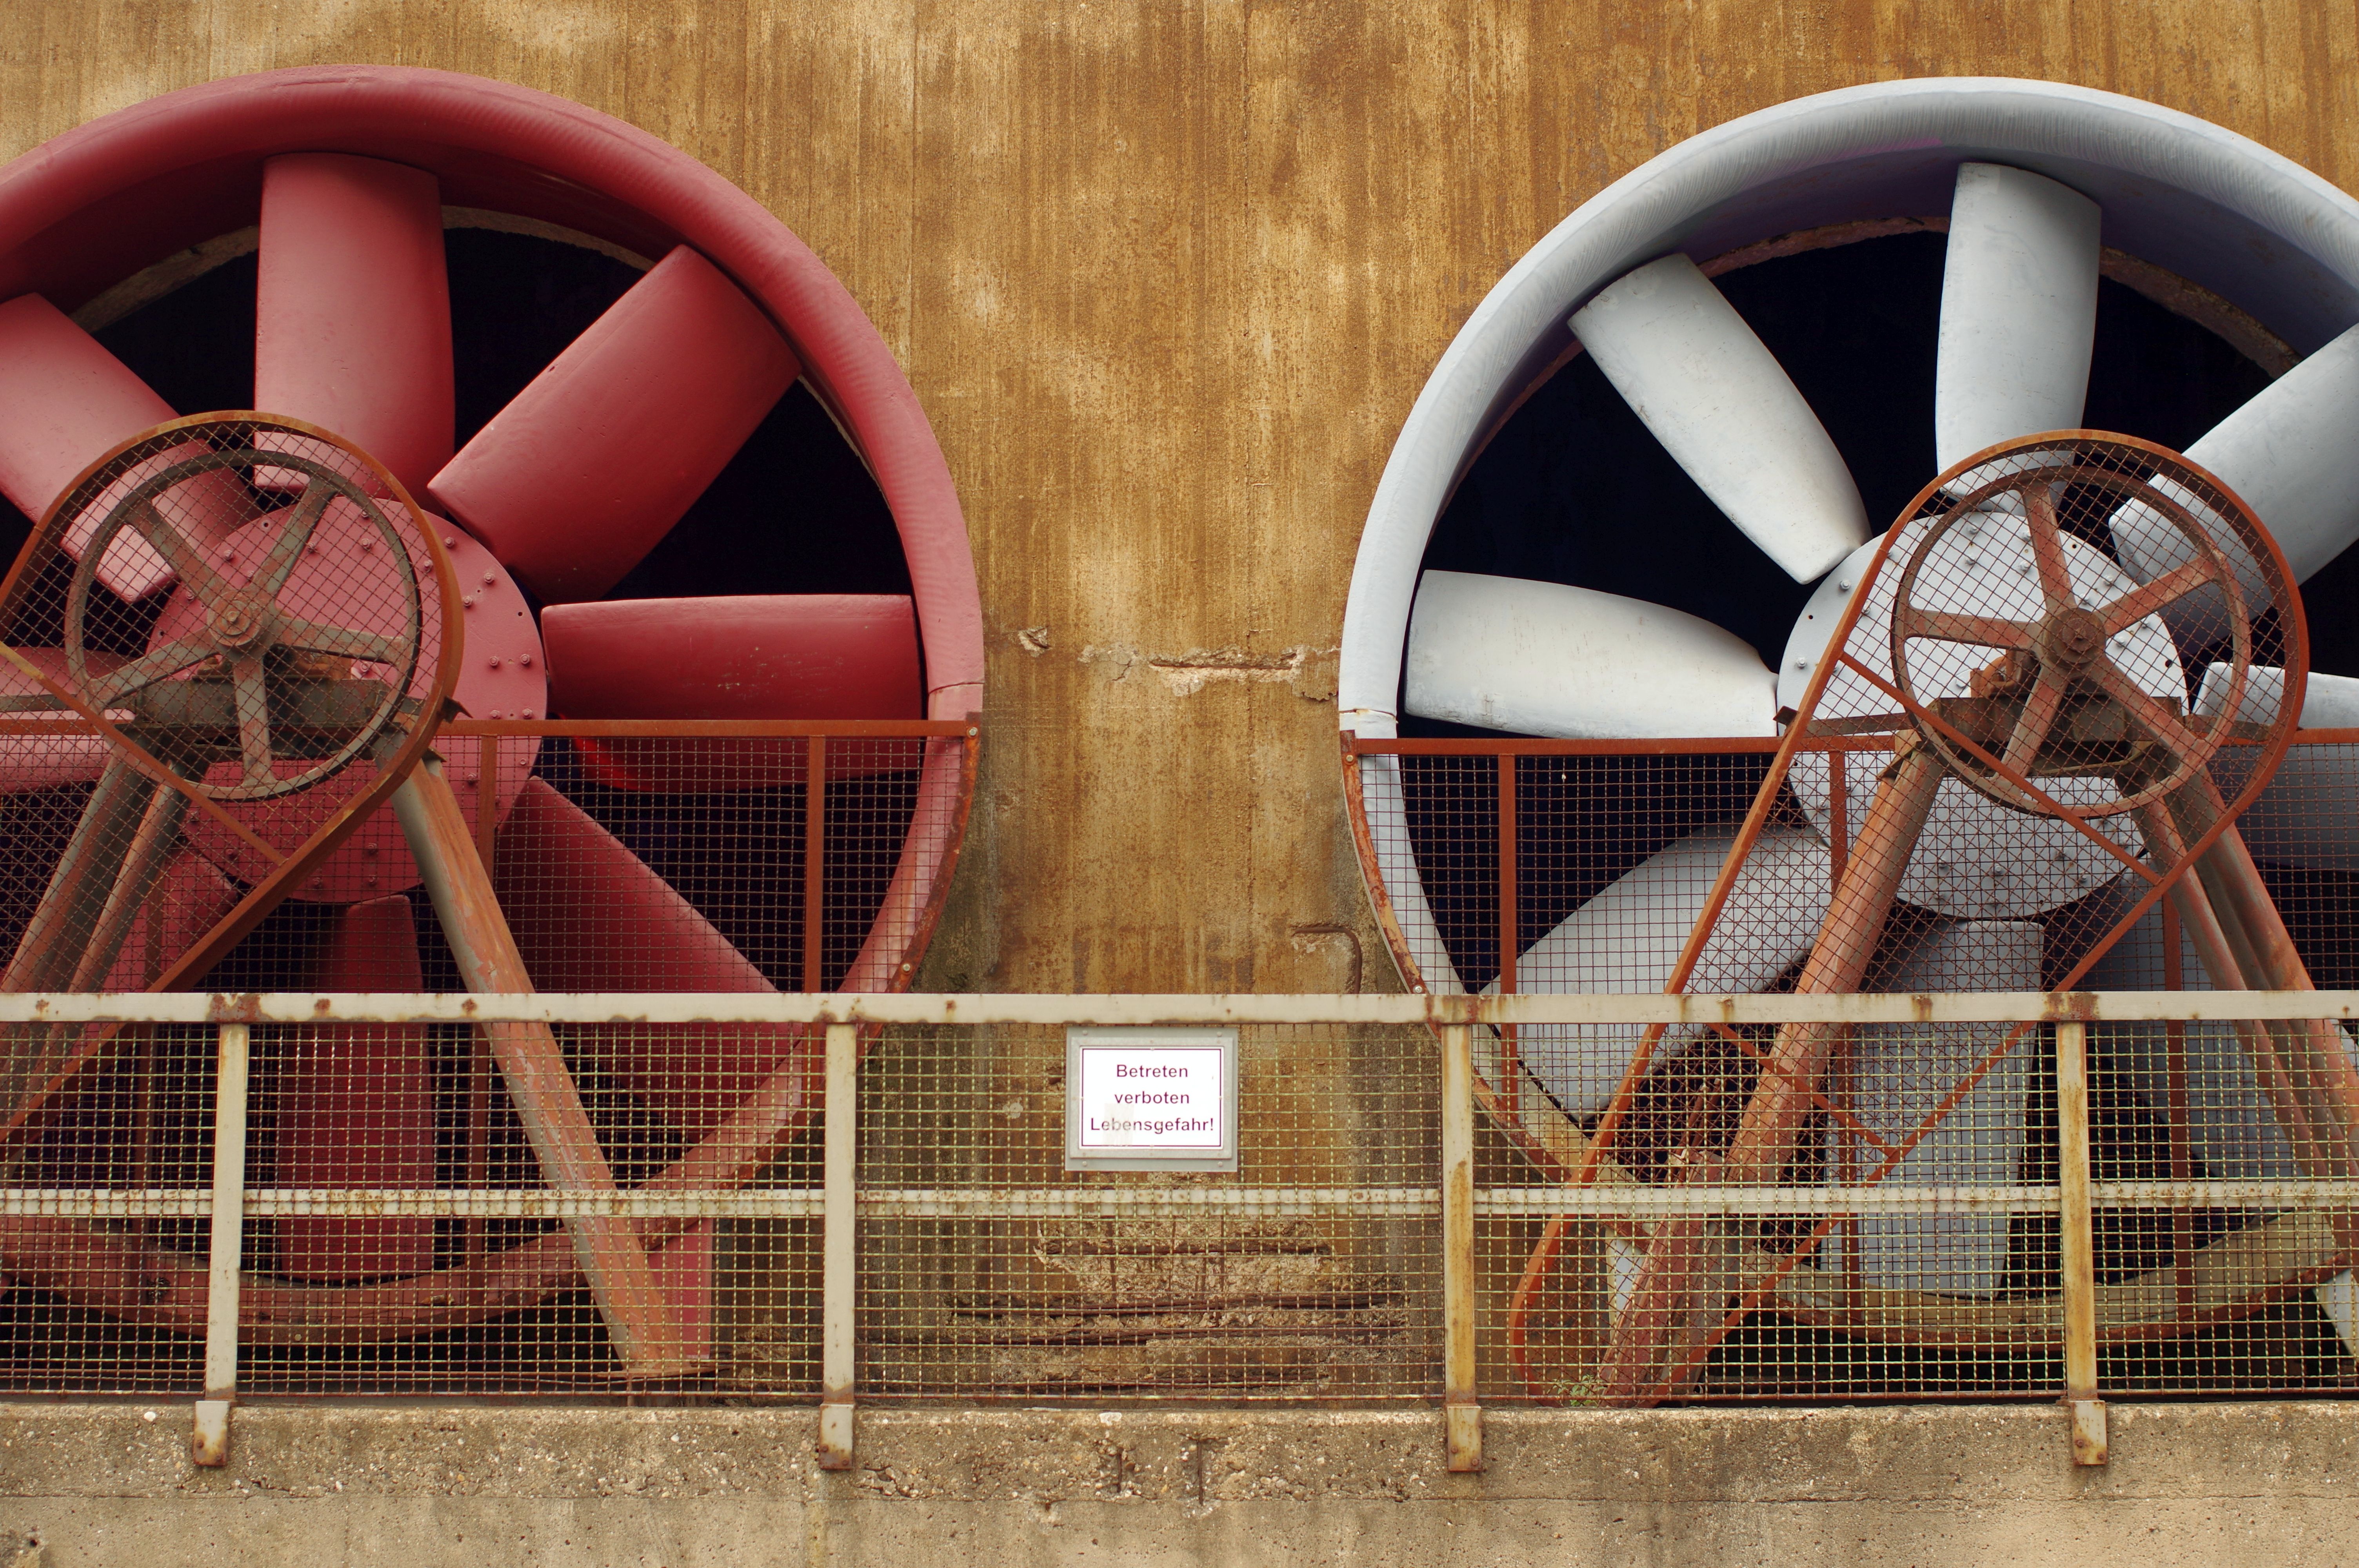
rotor, danger, industrial plant, air intake, wheel, spoke, automotive wheel system, auto part, aircraft engine, architecture, propeller, space, mechanical fan, metal